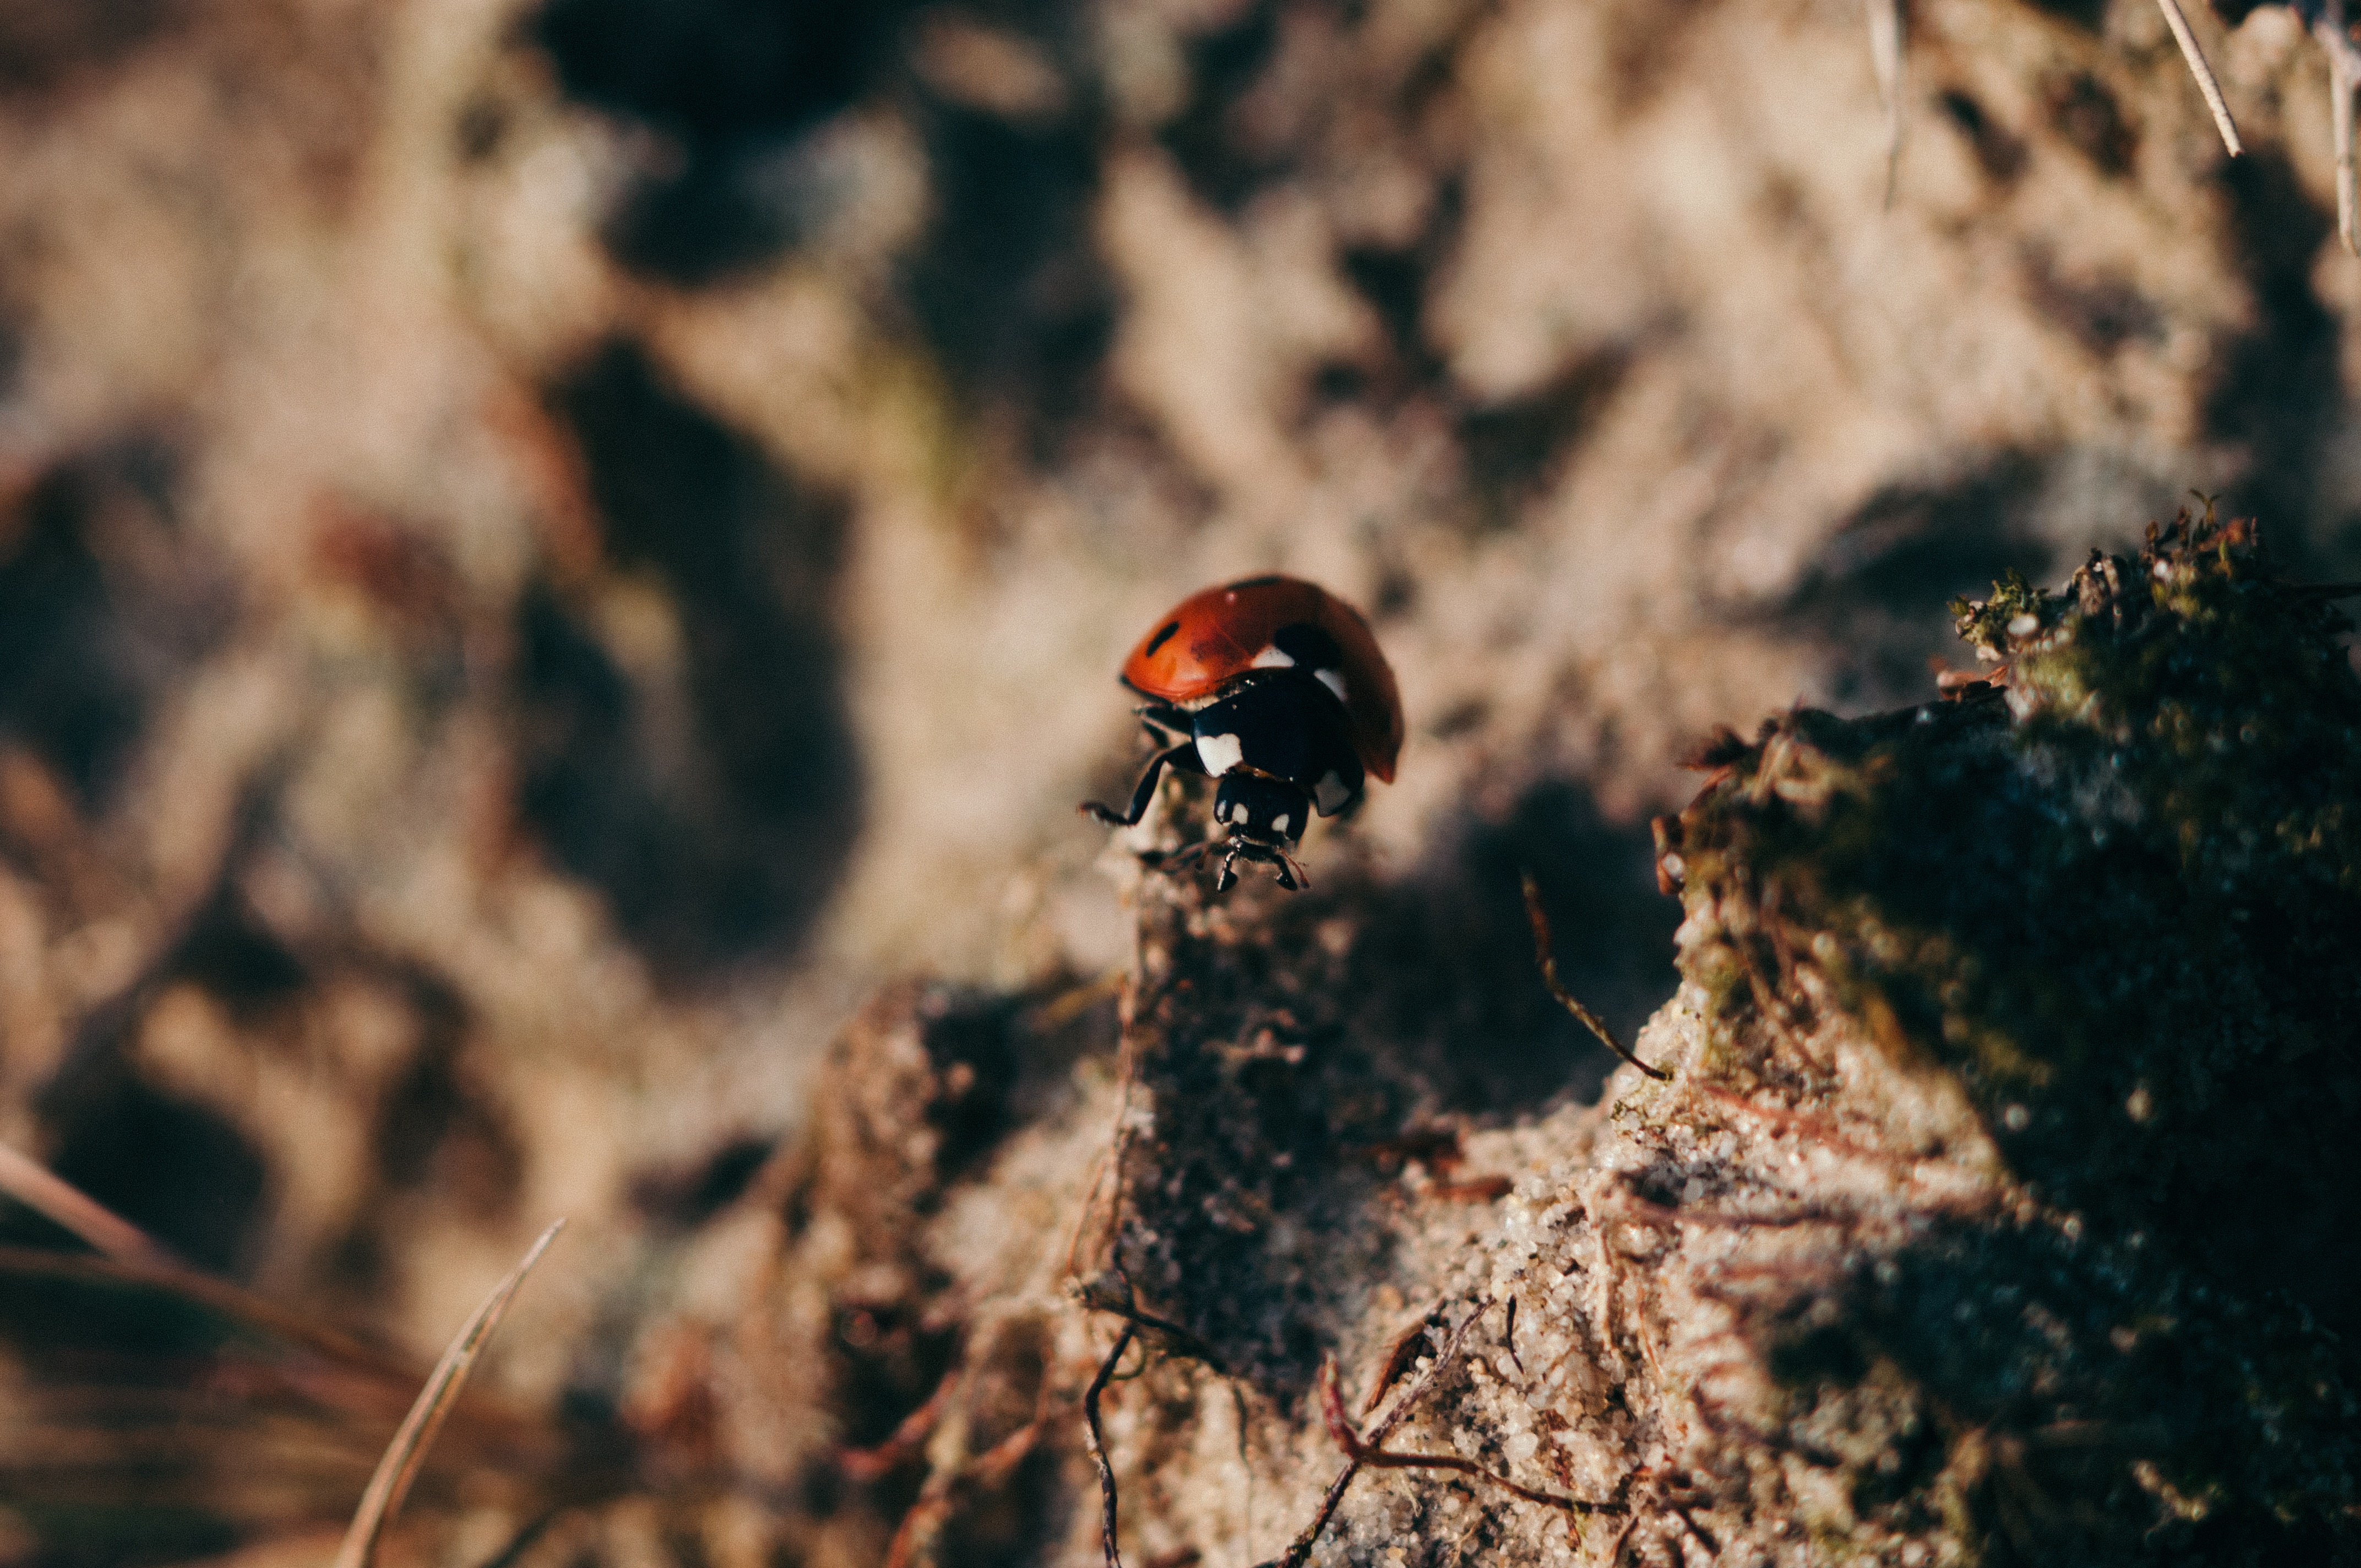
nature, photography, leaf, flower, wildlife, insect, soil, fauna, invertebrate, close up, beetle, macro photography